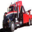
Label: truck